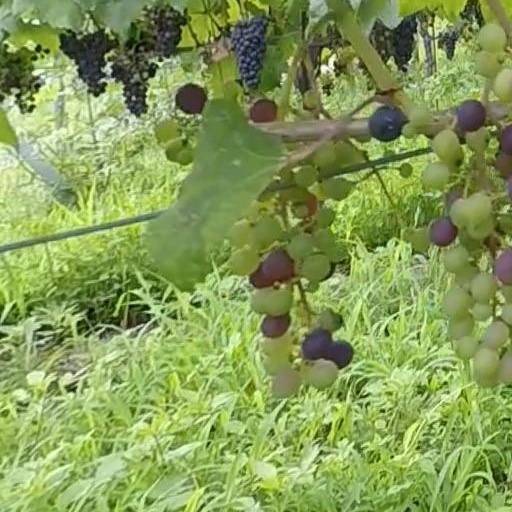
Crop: grape